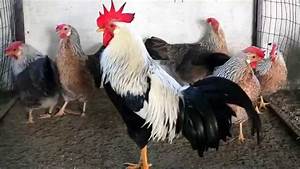
Label: chicken